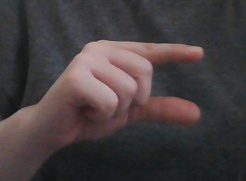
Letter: dal